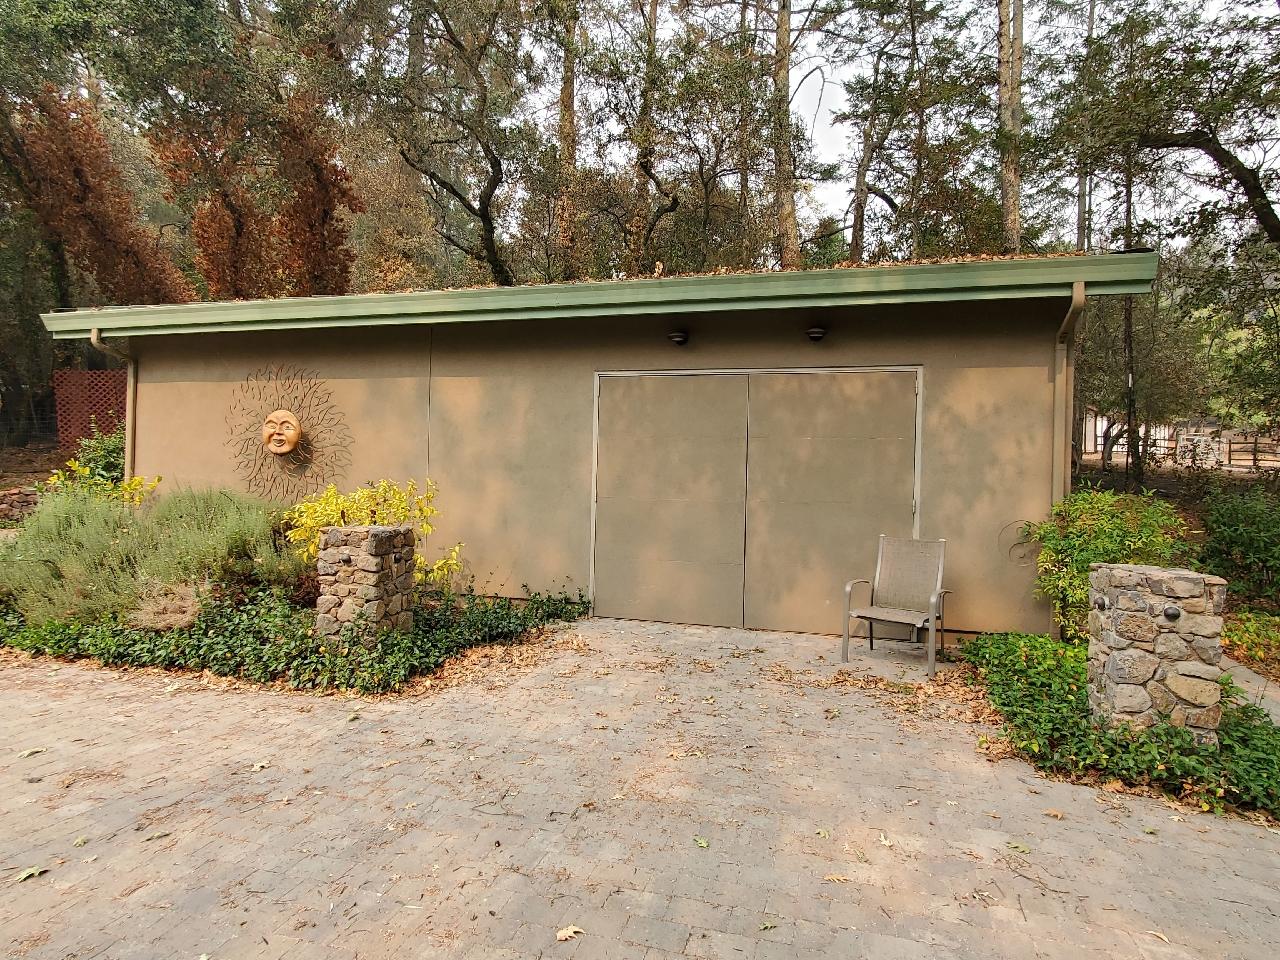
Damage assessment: affected